SIIMA for Best Actor – Malayalam

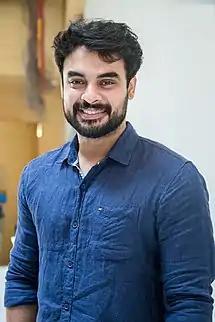
The 2023 recipient: Tovino Thomas

This is a list of winners and nominees of the South Indian International Movie Awards for Best Actor in the Malayalam film(s). The first recipient of this award was Mohanlal received at the 1st South Indian International Movie Awards held on 22 June 2012 in Dubai.